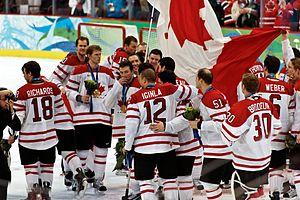
L'équipe du Canada de hockey sur glace, officiellement nommée Équipe Canada, est la sélection regroupant les meilleurs joueurs canadiens de hockey sur glace lors des compétitions internationales. L'équipe est sous la tutelle de Hockey Canada. Le Canada est l'une des grandes nations du hockey sur glace sur le plan international, ayant remporté quatre des cinq Coupe Canada à partir de 1976, les Jeux olympiques d'hiver de 2002, les Jeux olympiques d'hiver de 2010, les Jeux olympiques d'hiver de 2014, deux des six derniers Championnat du monde de hockey et la Coupe du monde de hockey en 2004 et 2016.